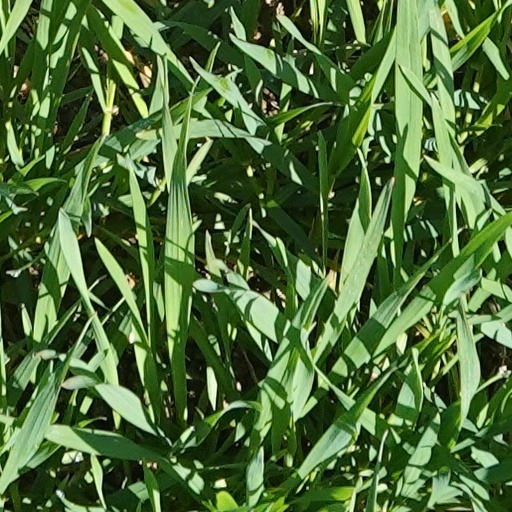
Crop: wheat